Shimonoseki

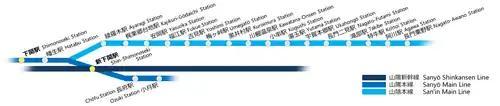
JR network map

Shimonoseki has 41 public elementary school and 21 public junior high schools and one public high school operated by the city government. The city has nine public high schools operated by the Yamaguchi Prefectural Board of Education. There are also one private junior high school and five private high schools. The prefecture also operates four special education schools for the handicapped.